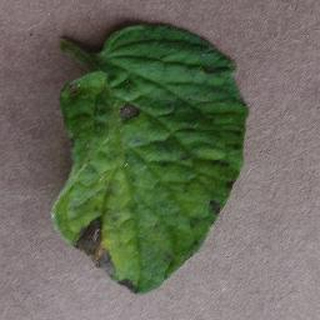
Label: tomato_early_blight